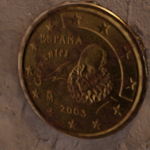
Coin value: 10cents
Country: es
Edition: 2003